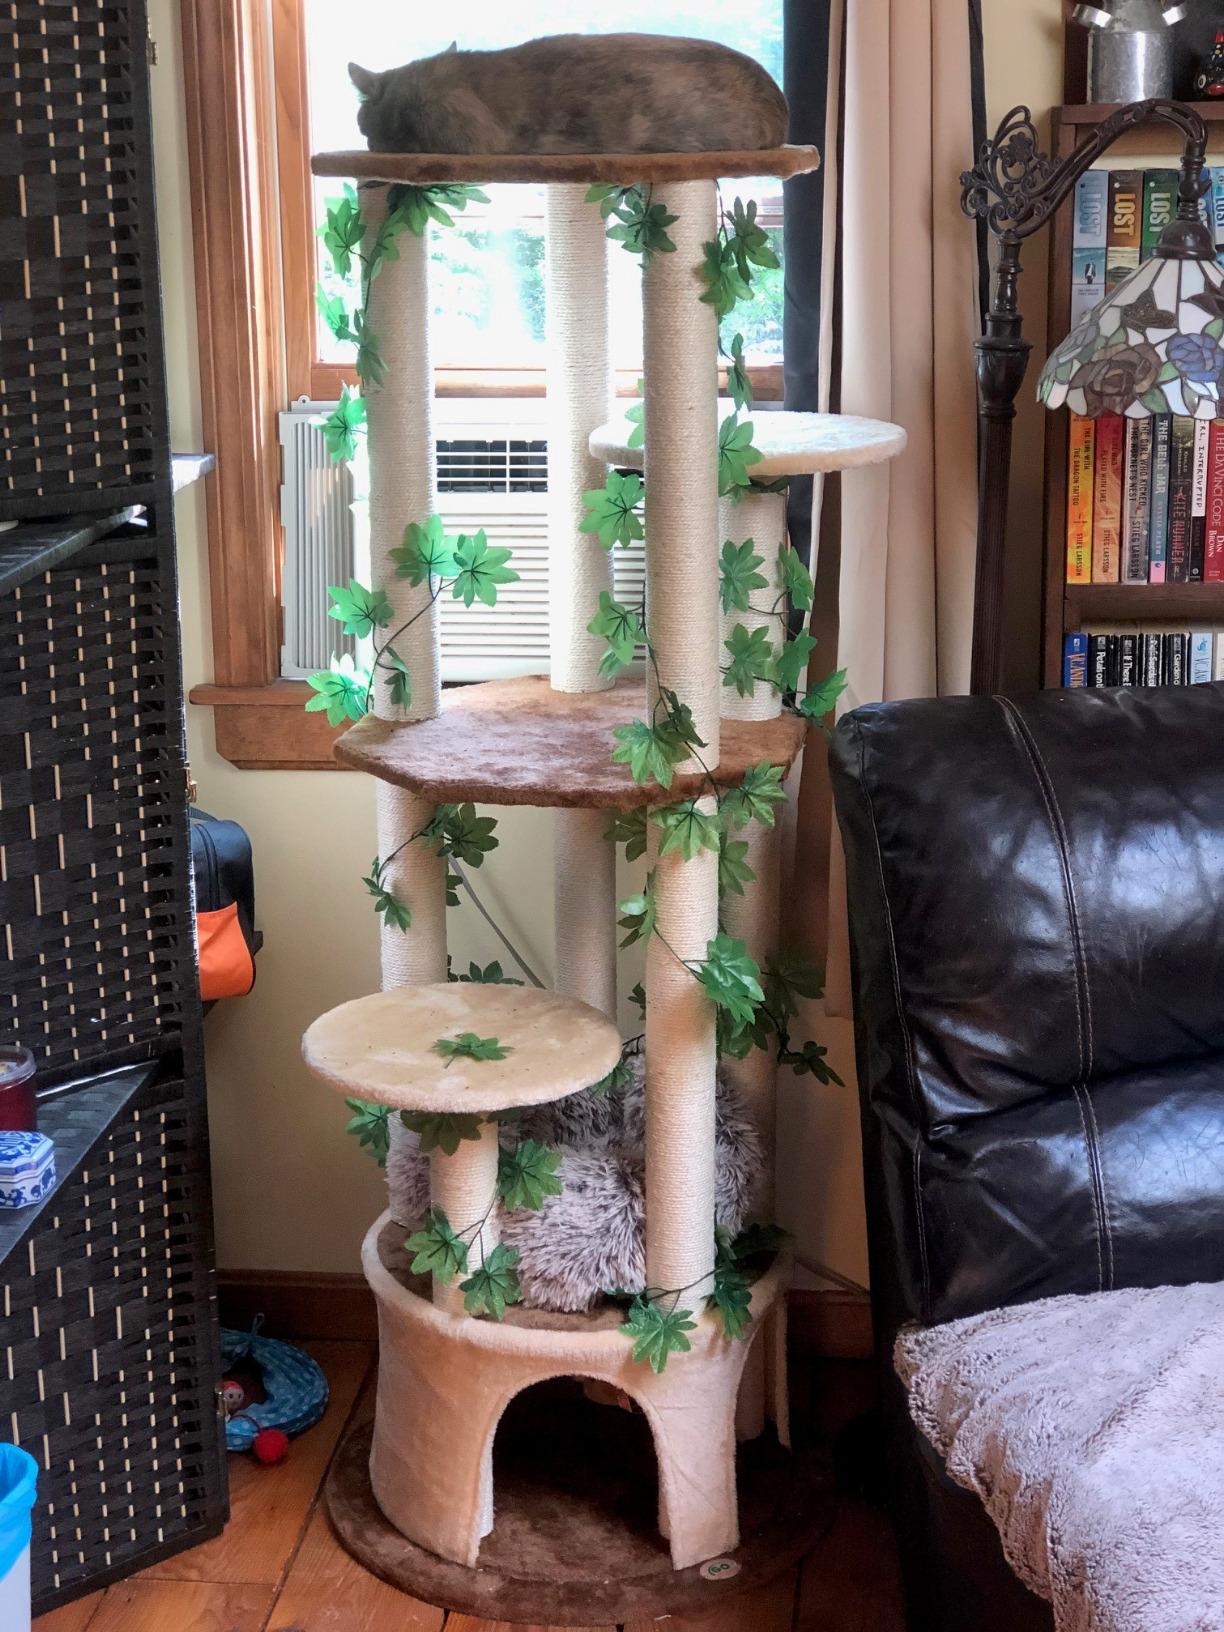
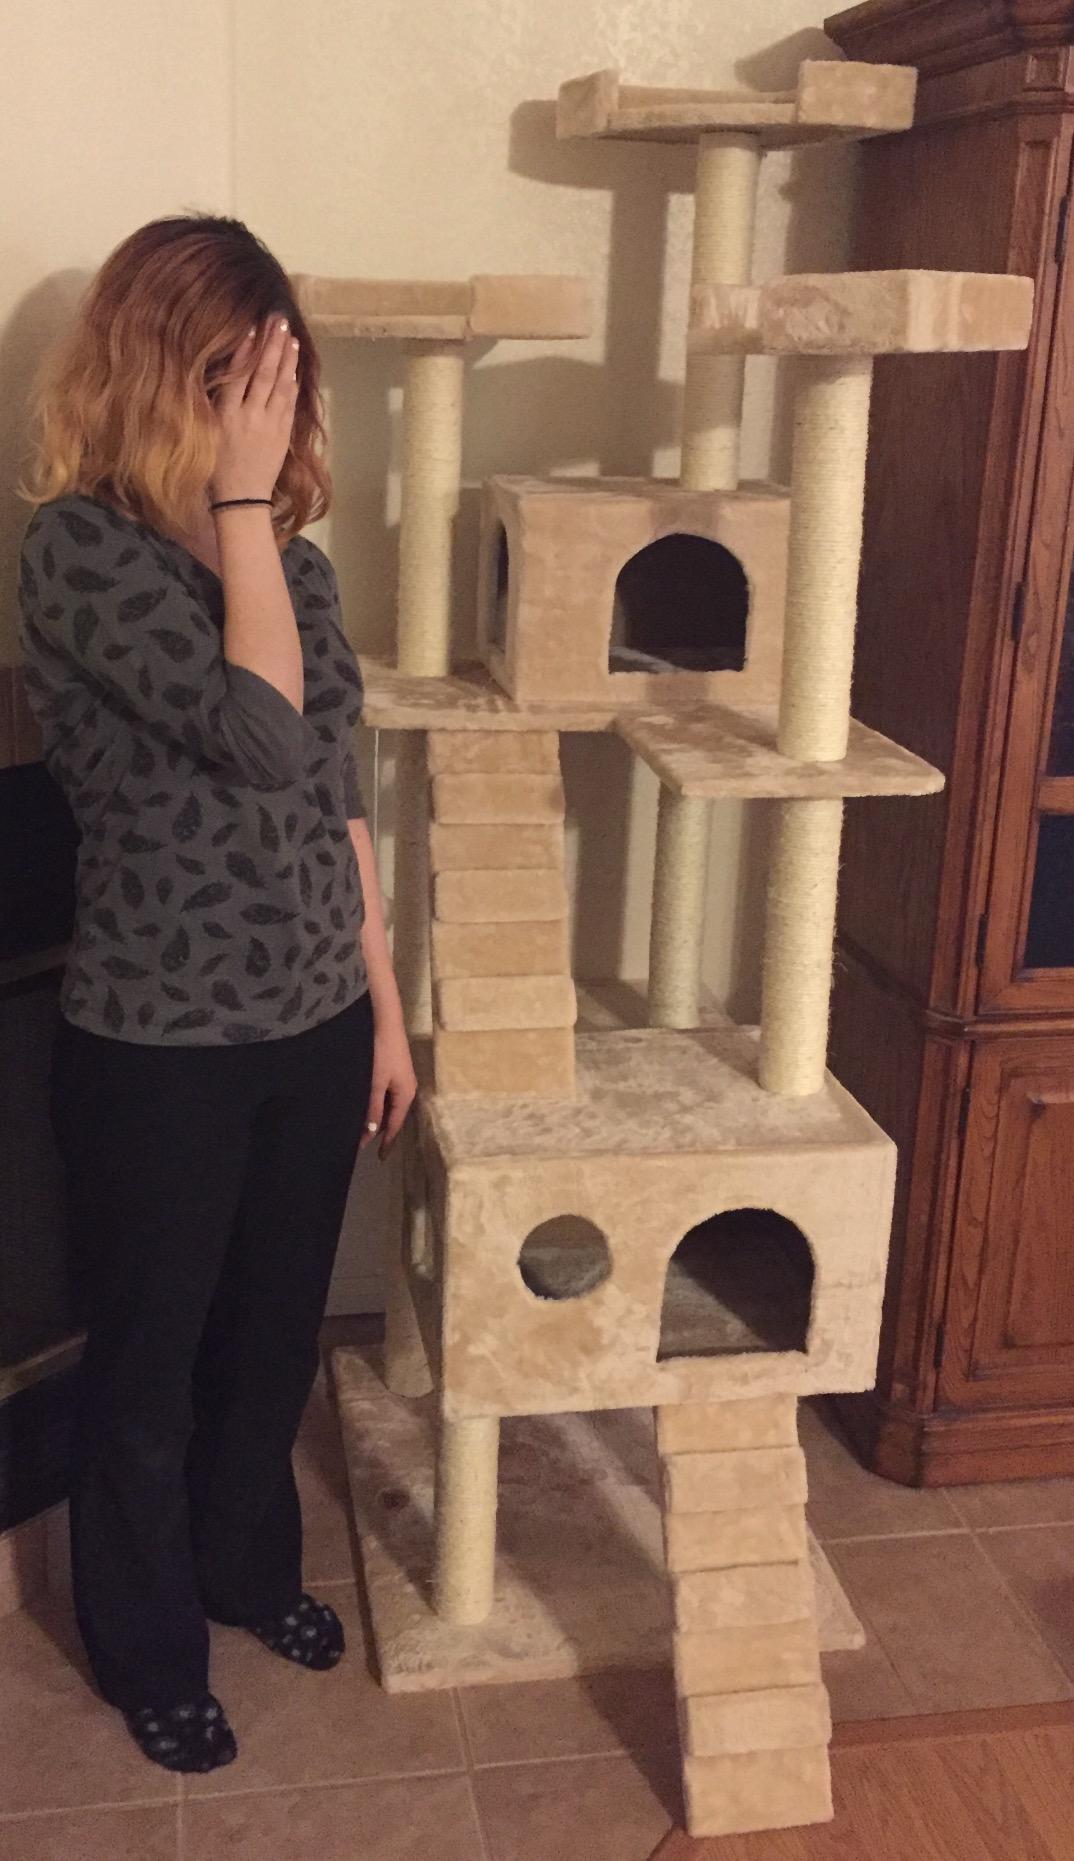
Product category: items_cat tree
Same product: no